Galago (magazine)

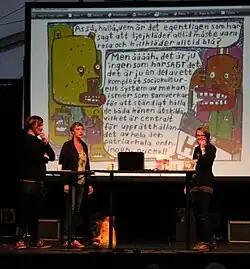

Galago is a Swedish comics and illustrations magazine published in Sweden. It specializes in alternative comics, and has traditionally had a left-leaning slant.